Flat Rock, Georgia

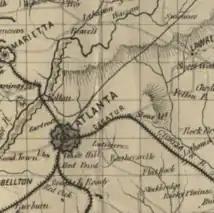

During the Civil War, General George Steone Jr, sent Kenner Garrid's Division to the Flat Rock area in order to protect the Union rear during the Atlanta Campaign. Garrard's Raid to South River, Georgia, included the 7th Penn. Cavalry heading to Flat Rock Bridge, Georgia, July 28, 1864. Union foraging parties also searched the area for supplies to bring back to the Union army while they occupied Atlanta. There was a skirmish between the Union and Confederate armies, on November 16, 1864, after Sherman's armies successfully defeated the Southern Confederate armies in the Battle of Atlanta, the March to the Sea, which included about 26,000 Union soldiers heading East traveled through the Flat Rock area where they crossed Snow Finger Creek and continued through Lithonia and Conyers. Some Union soldiers described what they witnessed as they traveled the countryside in Sherman's March to the Sea which included the following: the area was peppered with freed slaves, venturing out of their cabins and plantations to meet the singing soldiers to celebrate what seemed to former slaves as the day of the Jubilee. Some freed souls claimed that Sherman was the Great Deliver, as one man claimed he had been waiting for this "Angel of the Lord since he was knee high", as he had come and freed them all. So many freed peoples overwhelmed the soldiers as they recalled seeing every type of person imaginable from old to young, mulatto to black, males and females. The soldiers wrote about seeing toothless aunties, old souls with gray heads, woman carrying their babies in their arms wearing old torn clothing and all running to thank the soldiers and embrace the flags which were flown by the many regiments and companies. The newly freed slaves, which seemed like thousands to the Union soldiers, ran after the troops to join the Army of the Lord to freedom. At every crossroad and plantation more freed people joined the crowds signing with the bands playing their instruments.